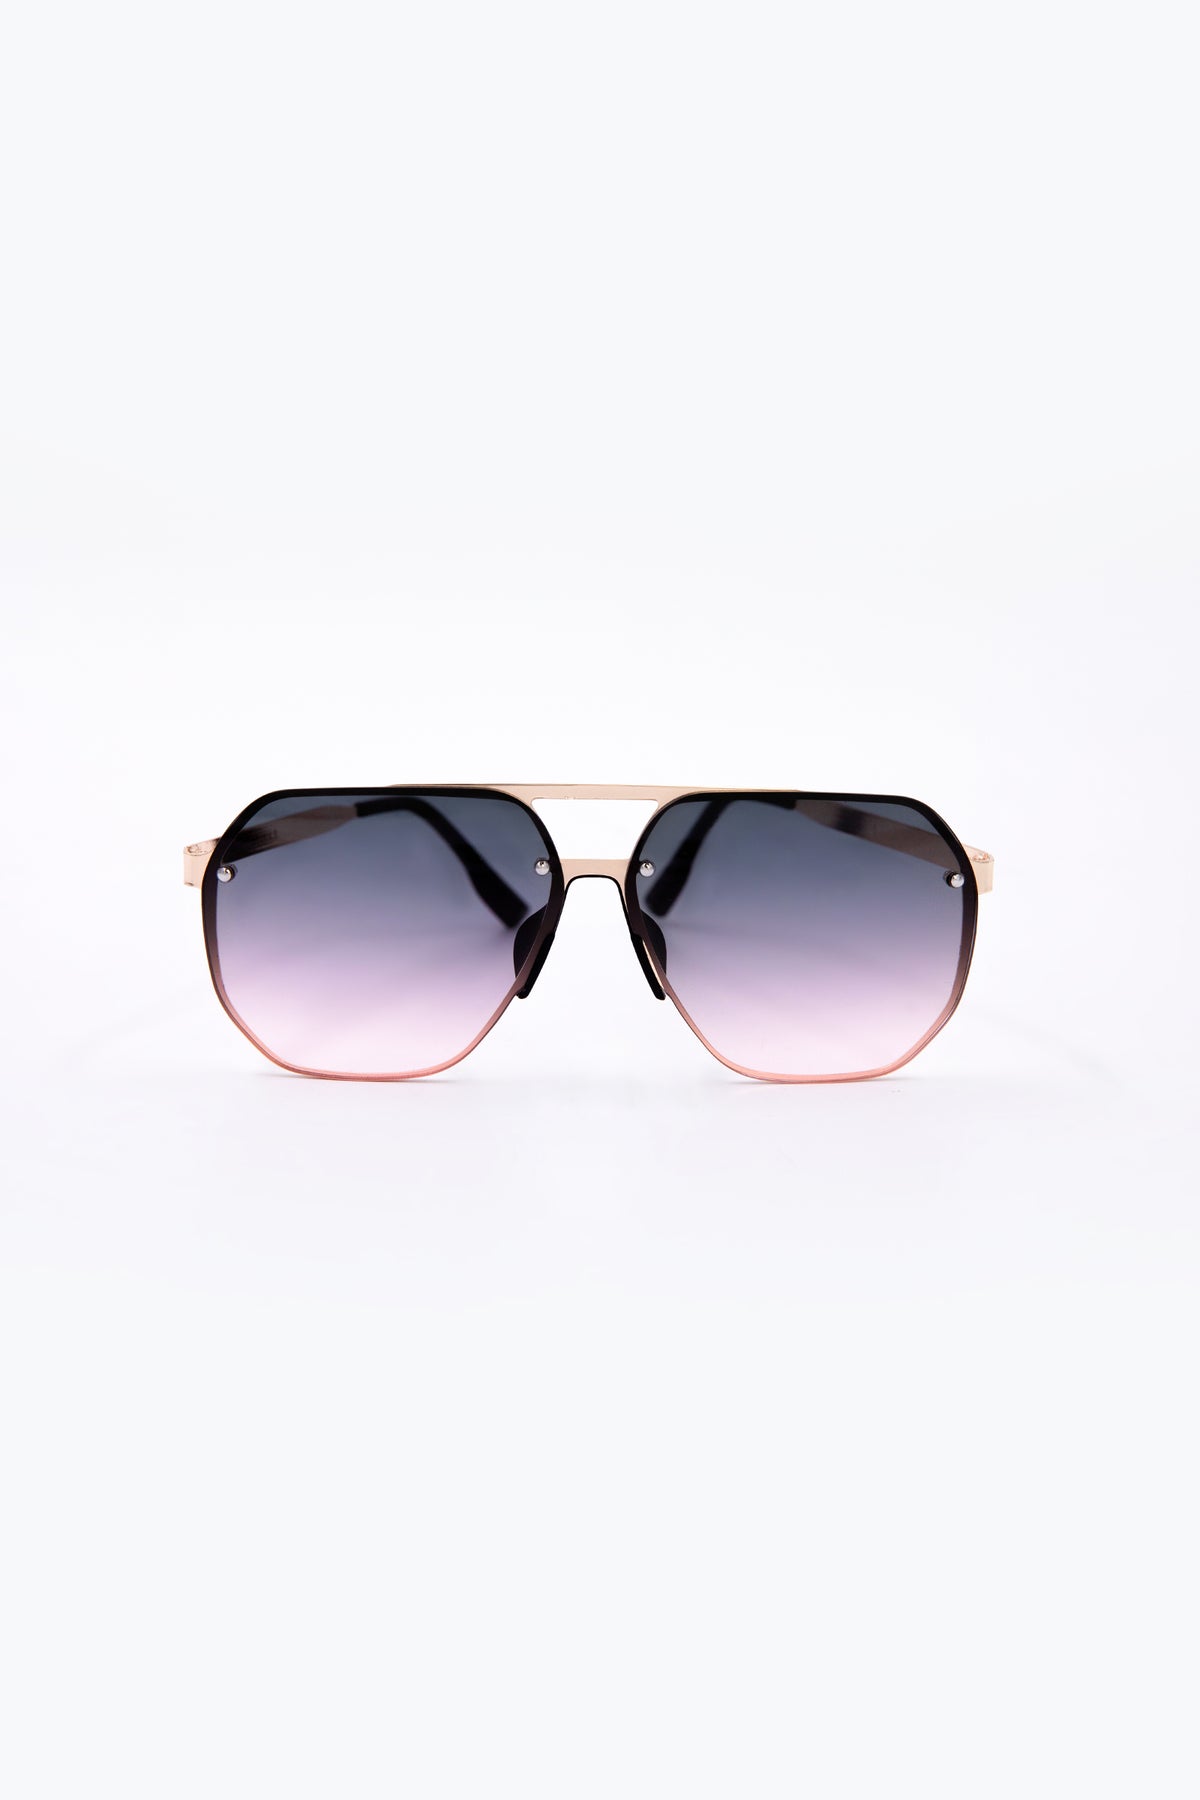
rose gold gradient gradient aviator sunglass